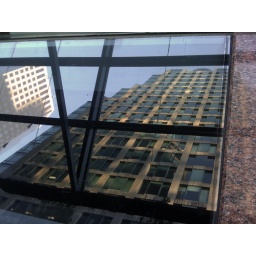
a building in the window of another building